Barosaurus

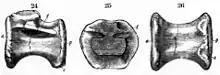
One of the original tail vertebrae in multiple views

The first "Barosaurus" remains were discovered in the Morrison Formation of South Dakota by Ms. Isabella R. Ellerman, postmistress of Postville, and excavated by Othniel Charles Marsh and John Bell Hatcher of Yale University in 1889. Only six tail vertebrae were recovered at that time, forming the type specimen (YPM 429) of a new species, which Marsh named "Barosaurus lentus", from the Classical Greek words ' (') ("heavy") and (') ("lizard"), and the Latin word ' ("slow"). The rest of the type specimen was left in the ground under the protection of the landowner, Ms Rachel Hatch, until it was collected nine years later, in 1898, by Marsh's assistant, . These new remains consisted of vertebrae, ribs, and limb bones. In 1896 Marsh had placed "Barosaurus" in the Atlantosauridae; in 1898 it was classified by him as a diplodocid for the first time. In his last published paper before his death, Marsh named two smaller metatarsals found by Wieland as a second species, "Barosaurus affinis", but this has long been considered a junior synonym of "B. lentus".